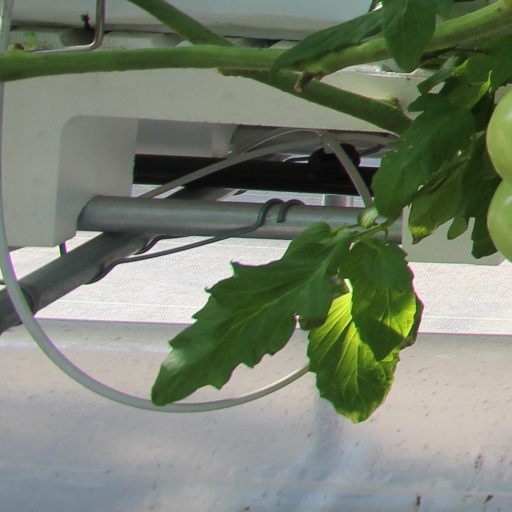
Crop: tomato